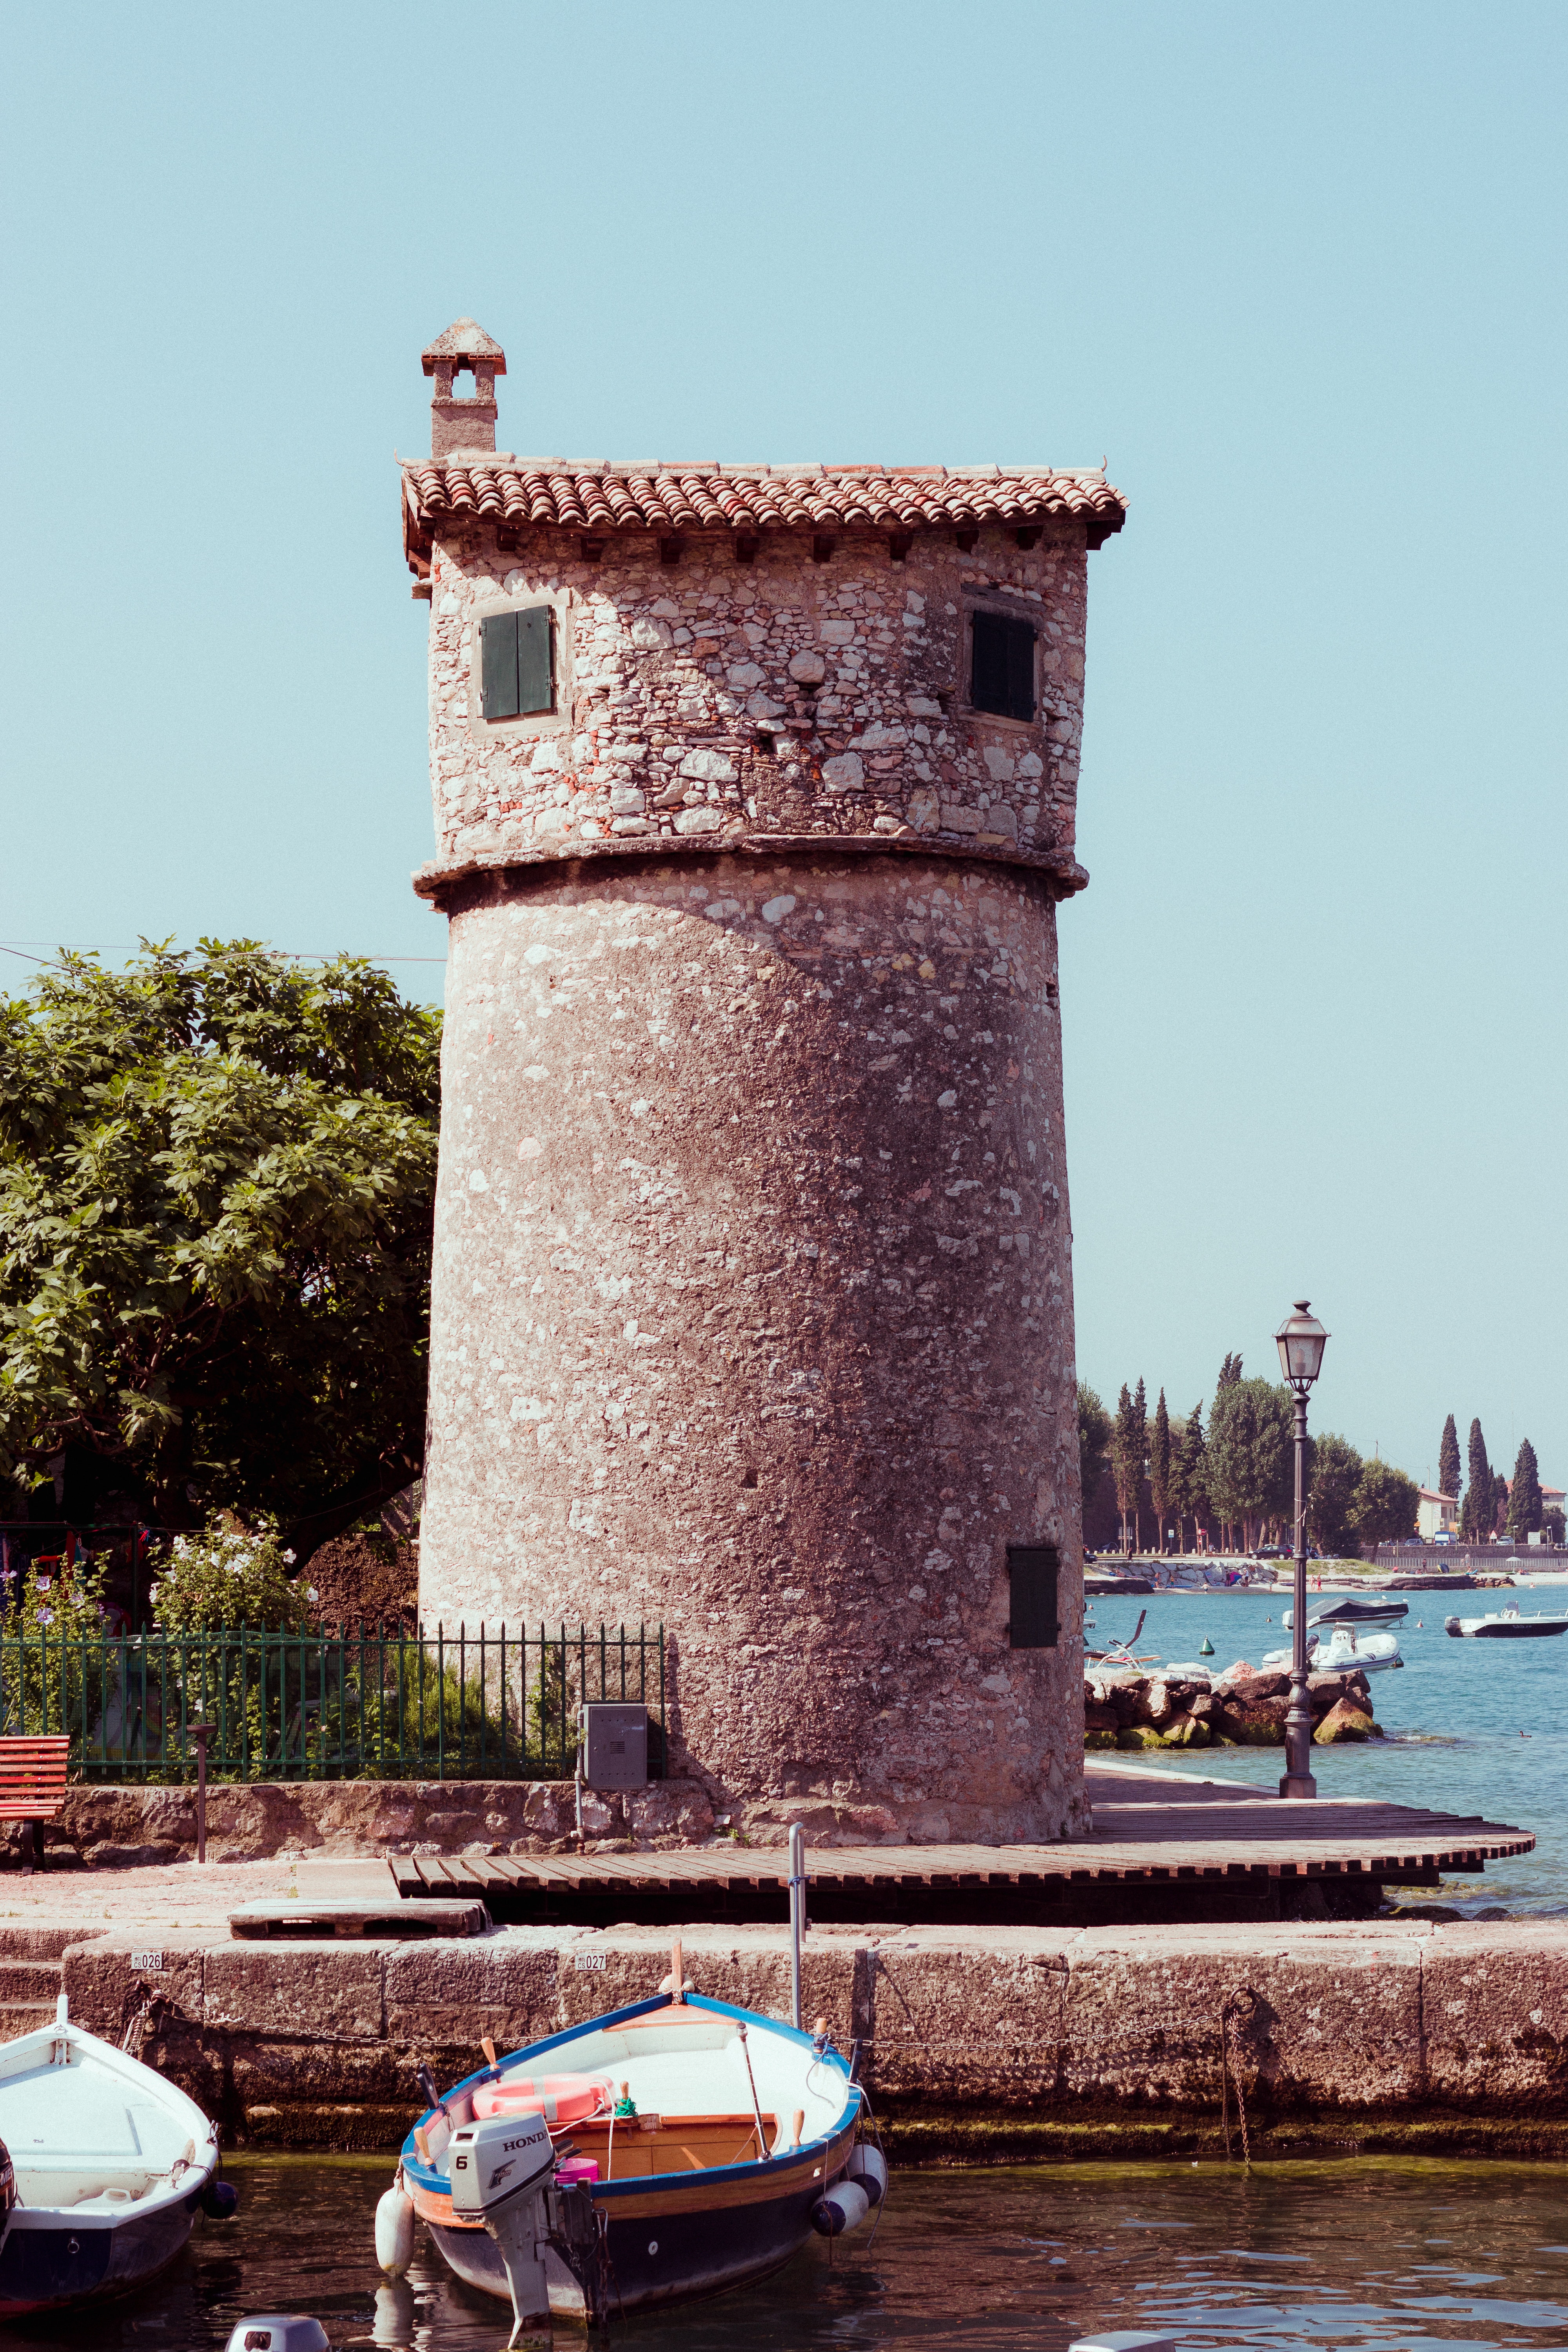
water, waterway, tower, sky, architecture, sea, vacation, vehicle, boat, tourism, building